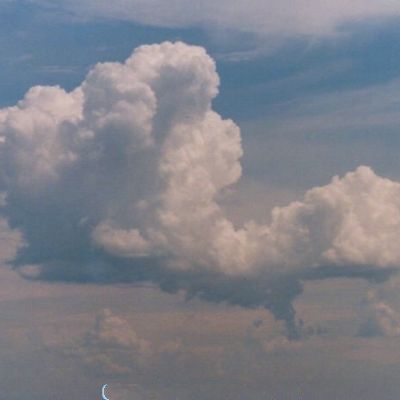
Cloud type: Cirrostratus (Cs)